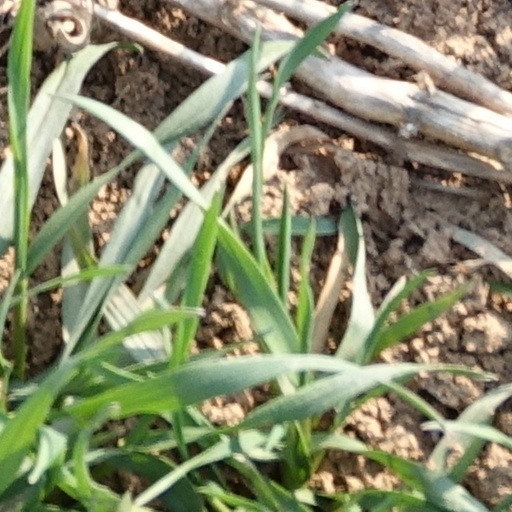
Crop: wheat